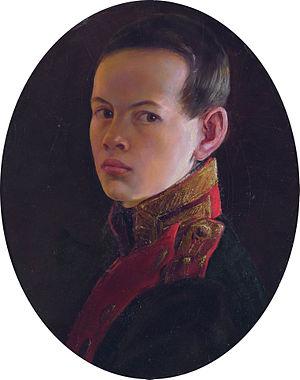
Alexandre II, empereur de Russie, dit « le Libérateur », est également grand-duc de Finlande et roi de Pologne jusqu'en 1867, date à laquelle la Pologne est formellement annexée par l'Empire russe.